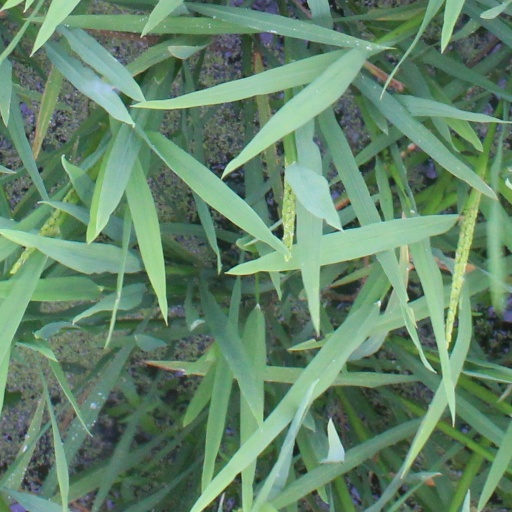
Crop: rice